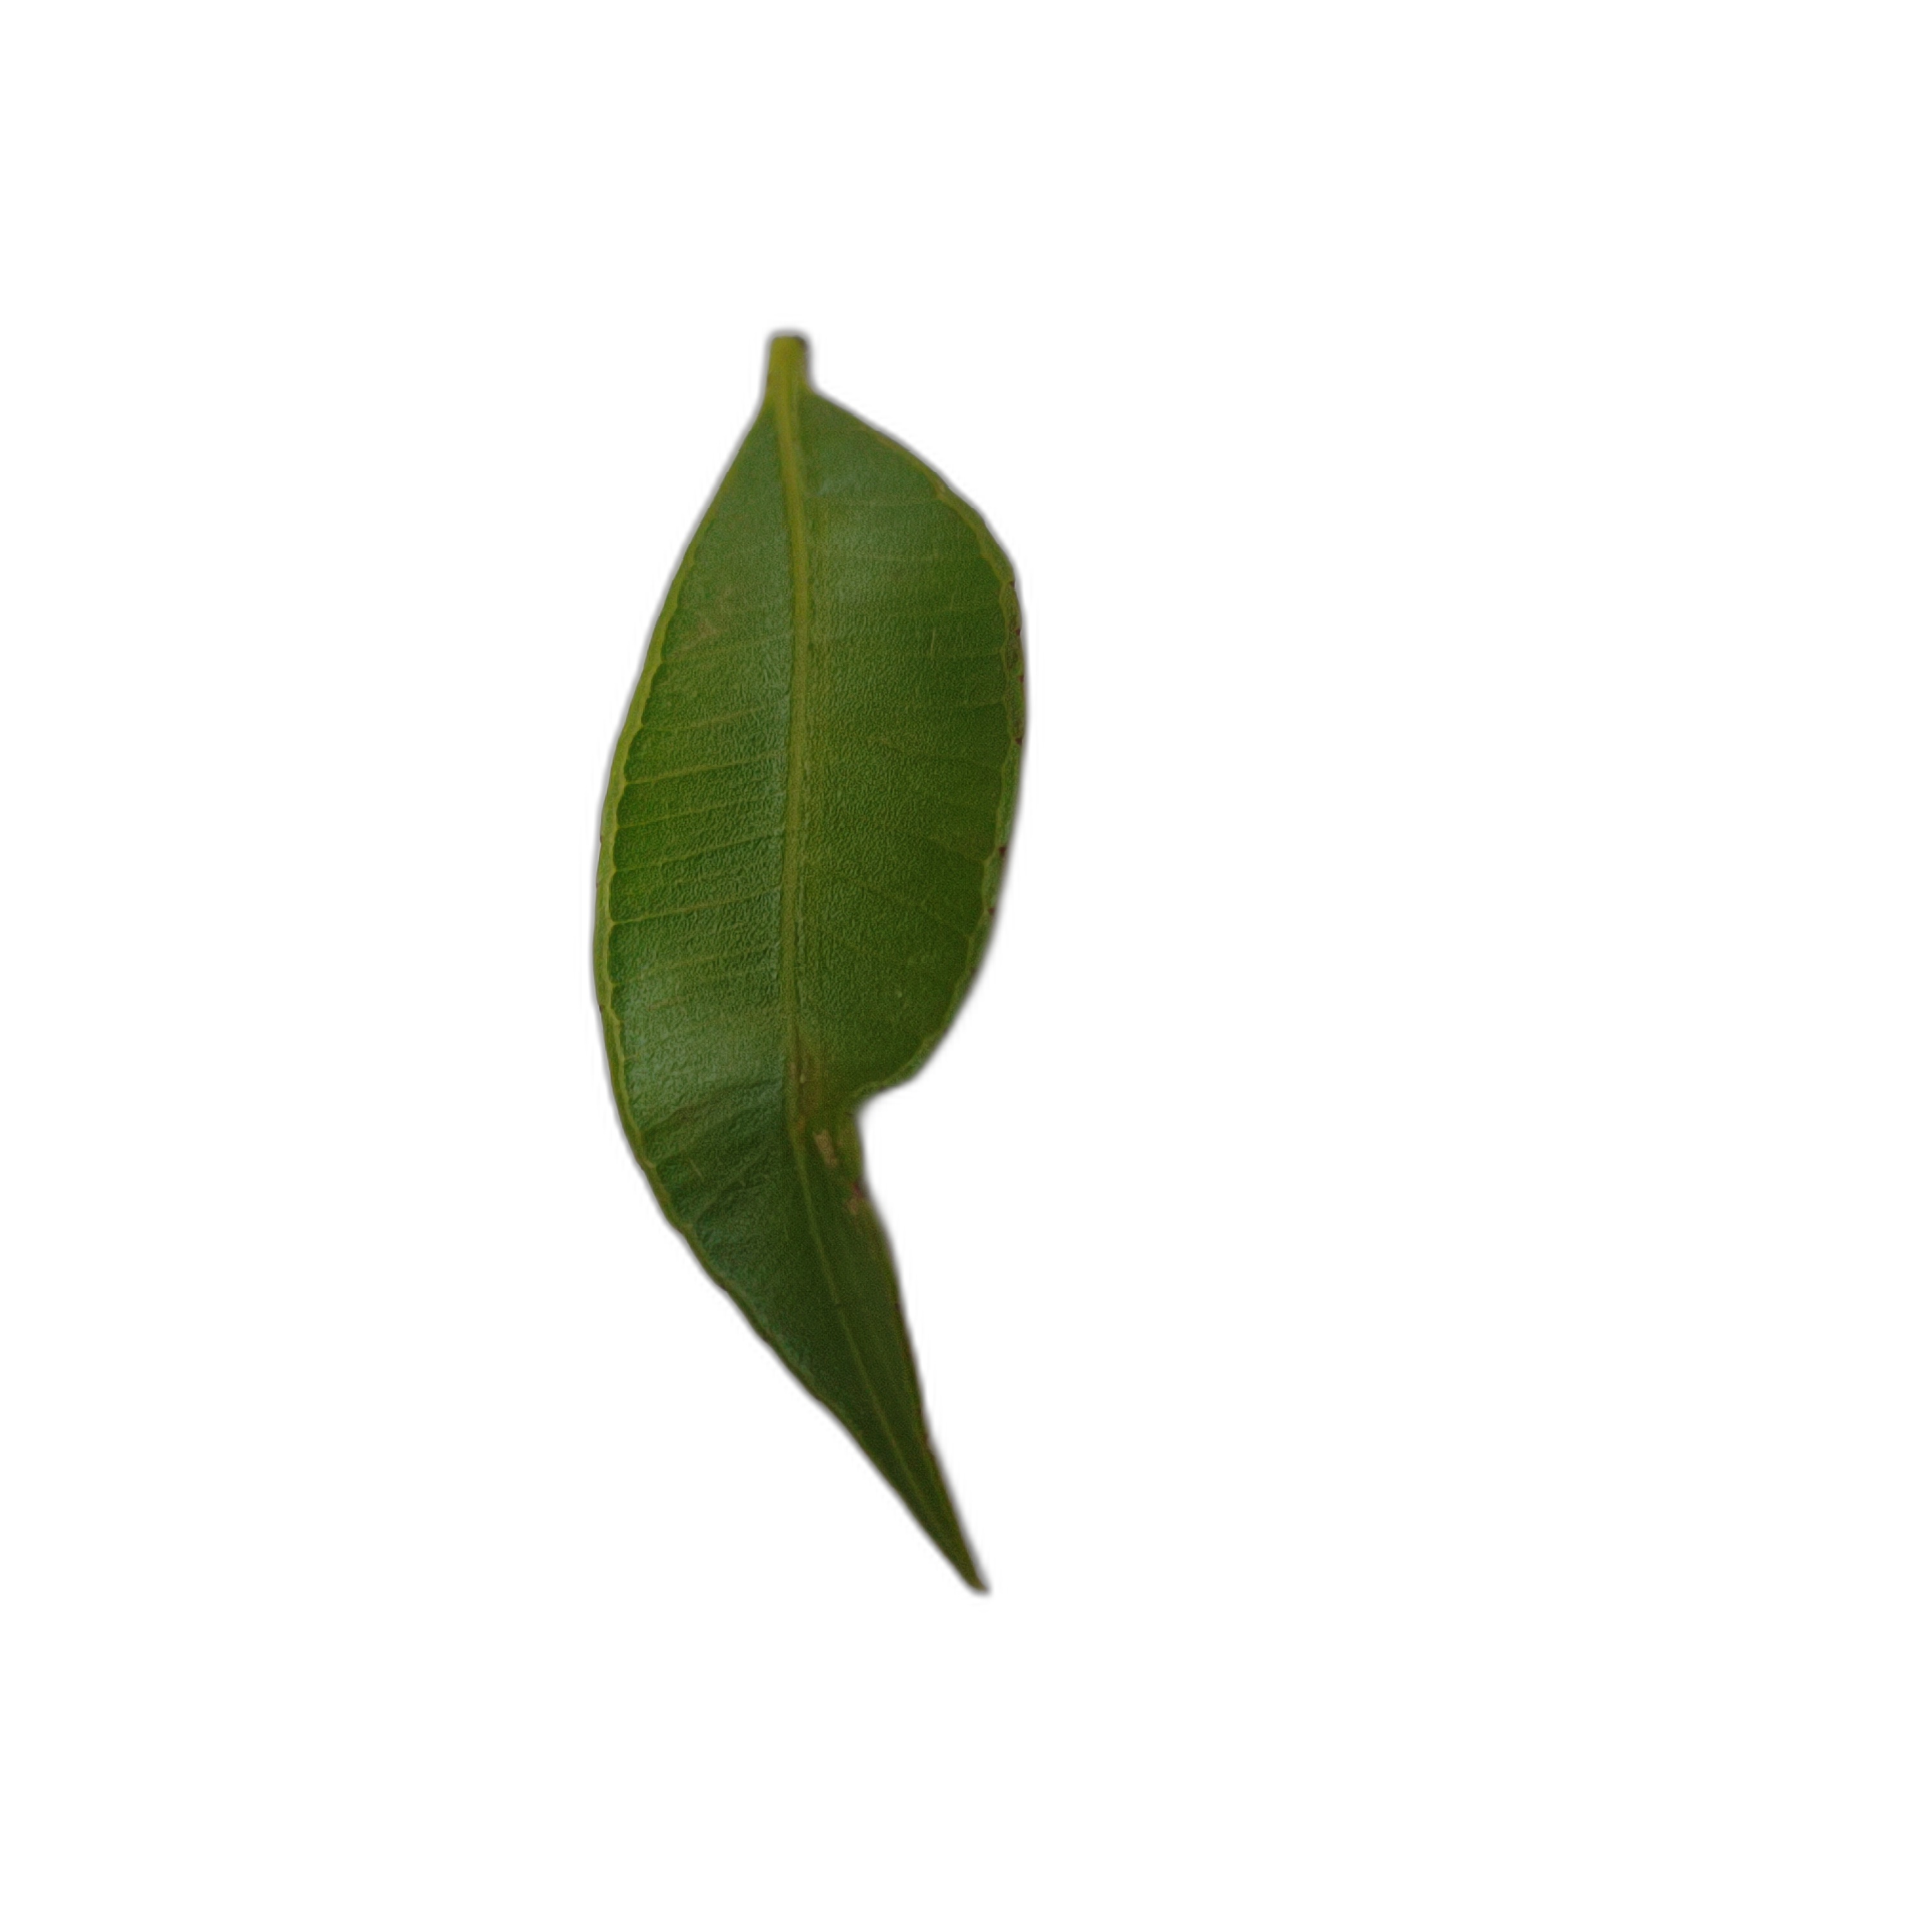
Label: healthy